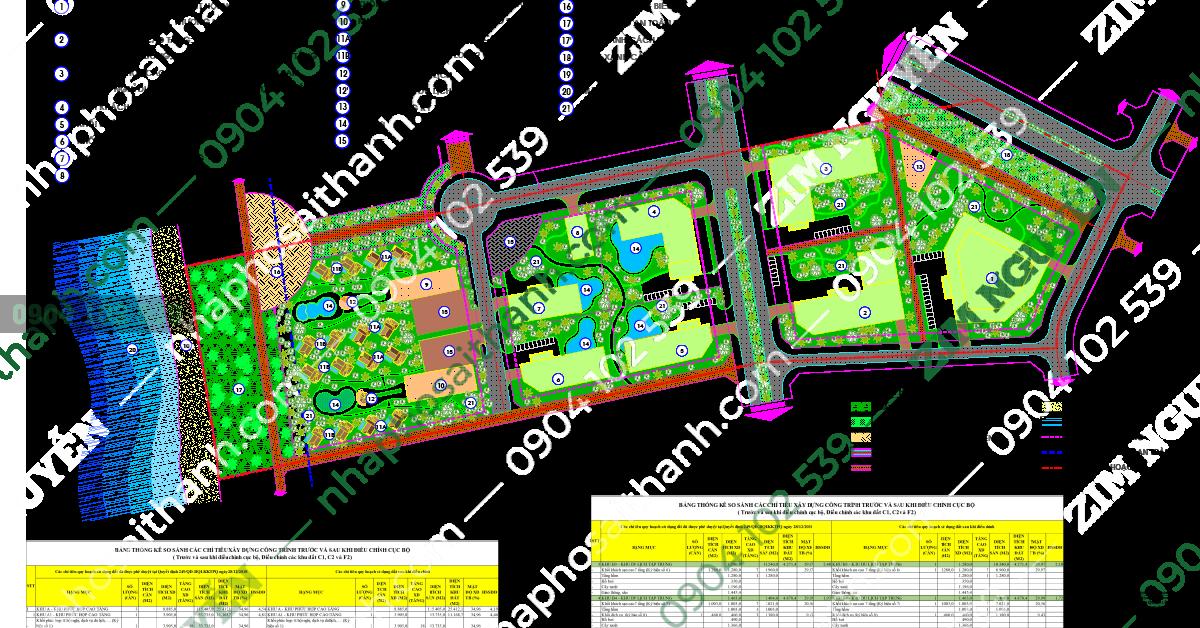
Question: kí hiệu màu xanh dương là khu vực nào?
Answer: kí hiệu màu xanh dương là khu vực biển